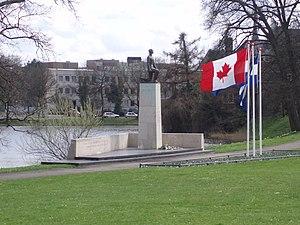
Léo Major est un militaire québécois ayant servi dans Le Régiment de la Chaudière et le Royal 22ᵉ Régiment des Forces canadiennes. Il s'est distingué par ses actes de bravoure lors de la Seconde Guerre mondiale et de la guerre de Corée.